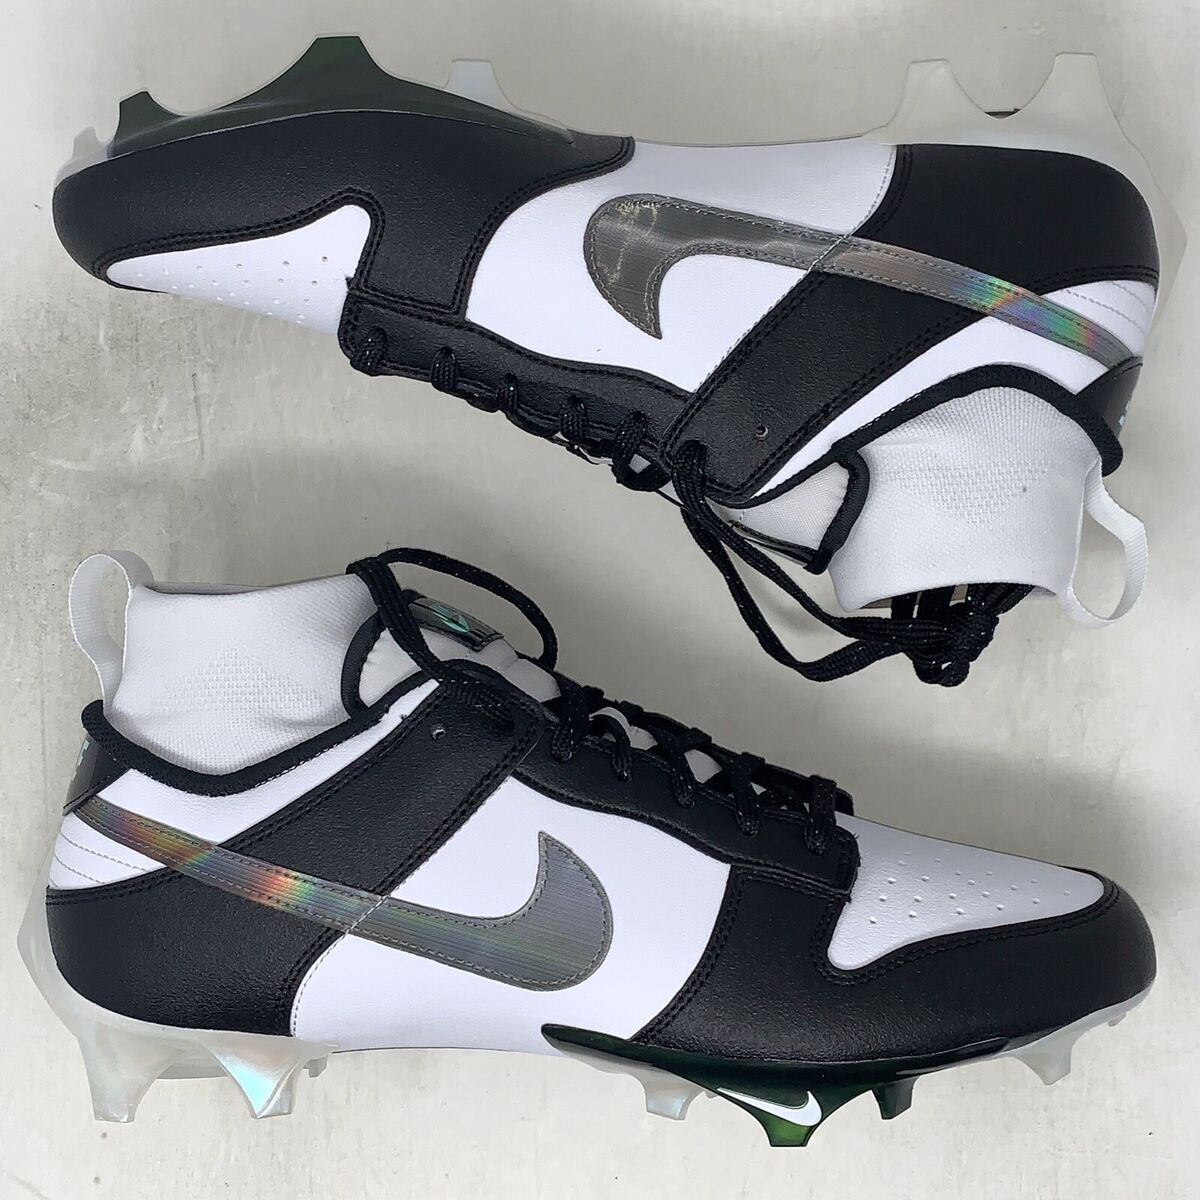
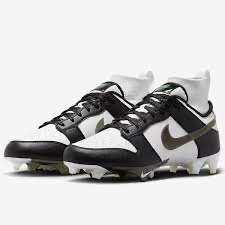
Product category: misc
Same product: yes